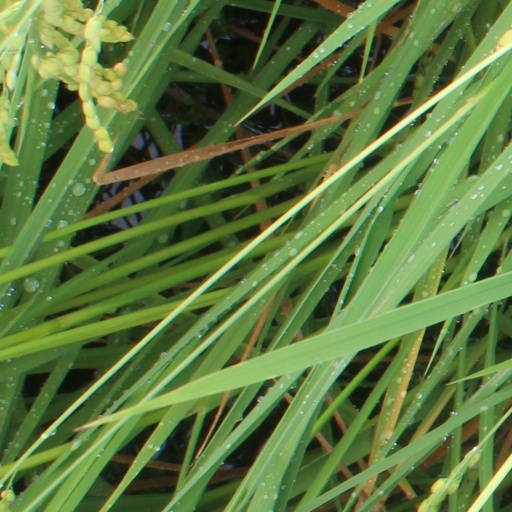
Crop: rice